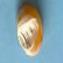
Maize quality: Good